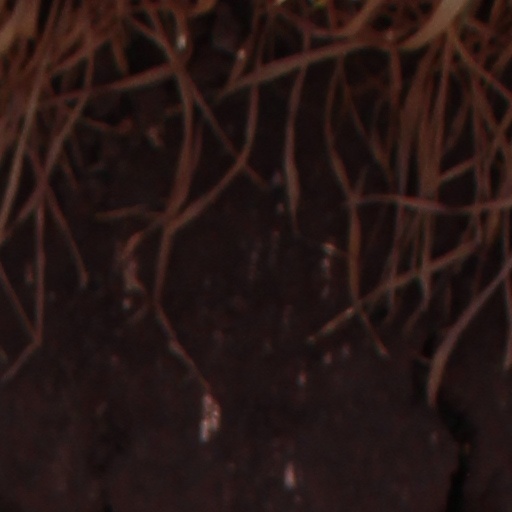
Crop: wheat